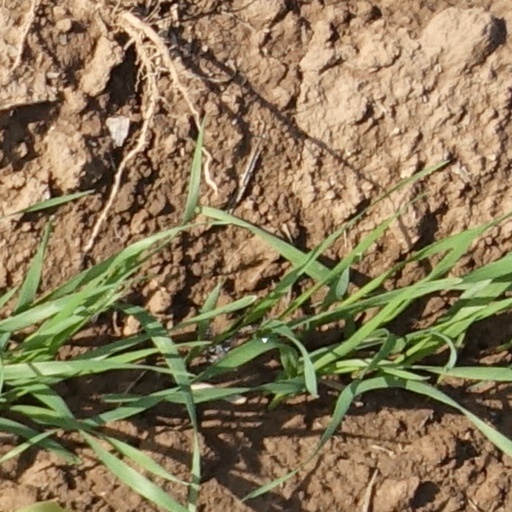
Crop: wheat